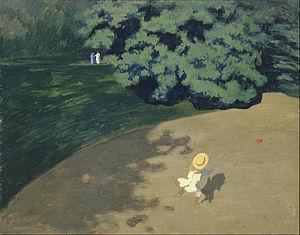
Le Voyage du ballon rouge est un film français réalisé par Hou Hsiao-hsien, sorti en 2008, et inspiré du film Le Ballon rouge.